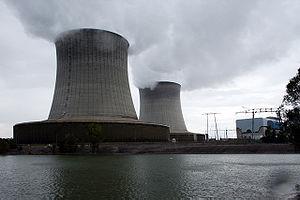
Le Centre-Val de Loire est une région administrative française qui regroupe trois provinces historiques : le Berry, l'Orléanais et la Touraine. L'extrémité sud-est du territoire faisait partie d'une quatrième province : le Bourbonnais. Une partie de la région se situe dans la région naturelle du Val de Loire.
La centrale nucléaire de Saint-Laurent se situe sur la commune de Saint-Laurent-Nouan dans le Loir-et-Cher en bord de Loire, entre Orléans et Blois.